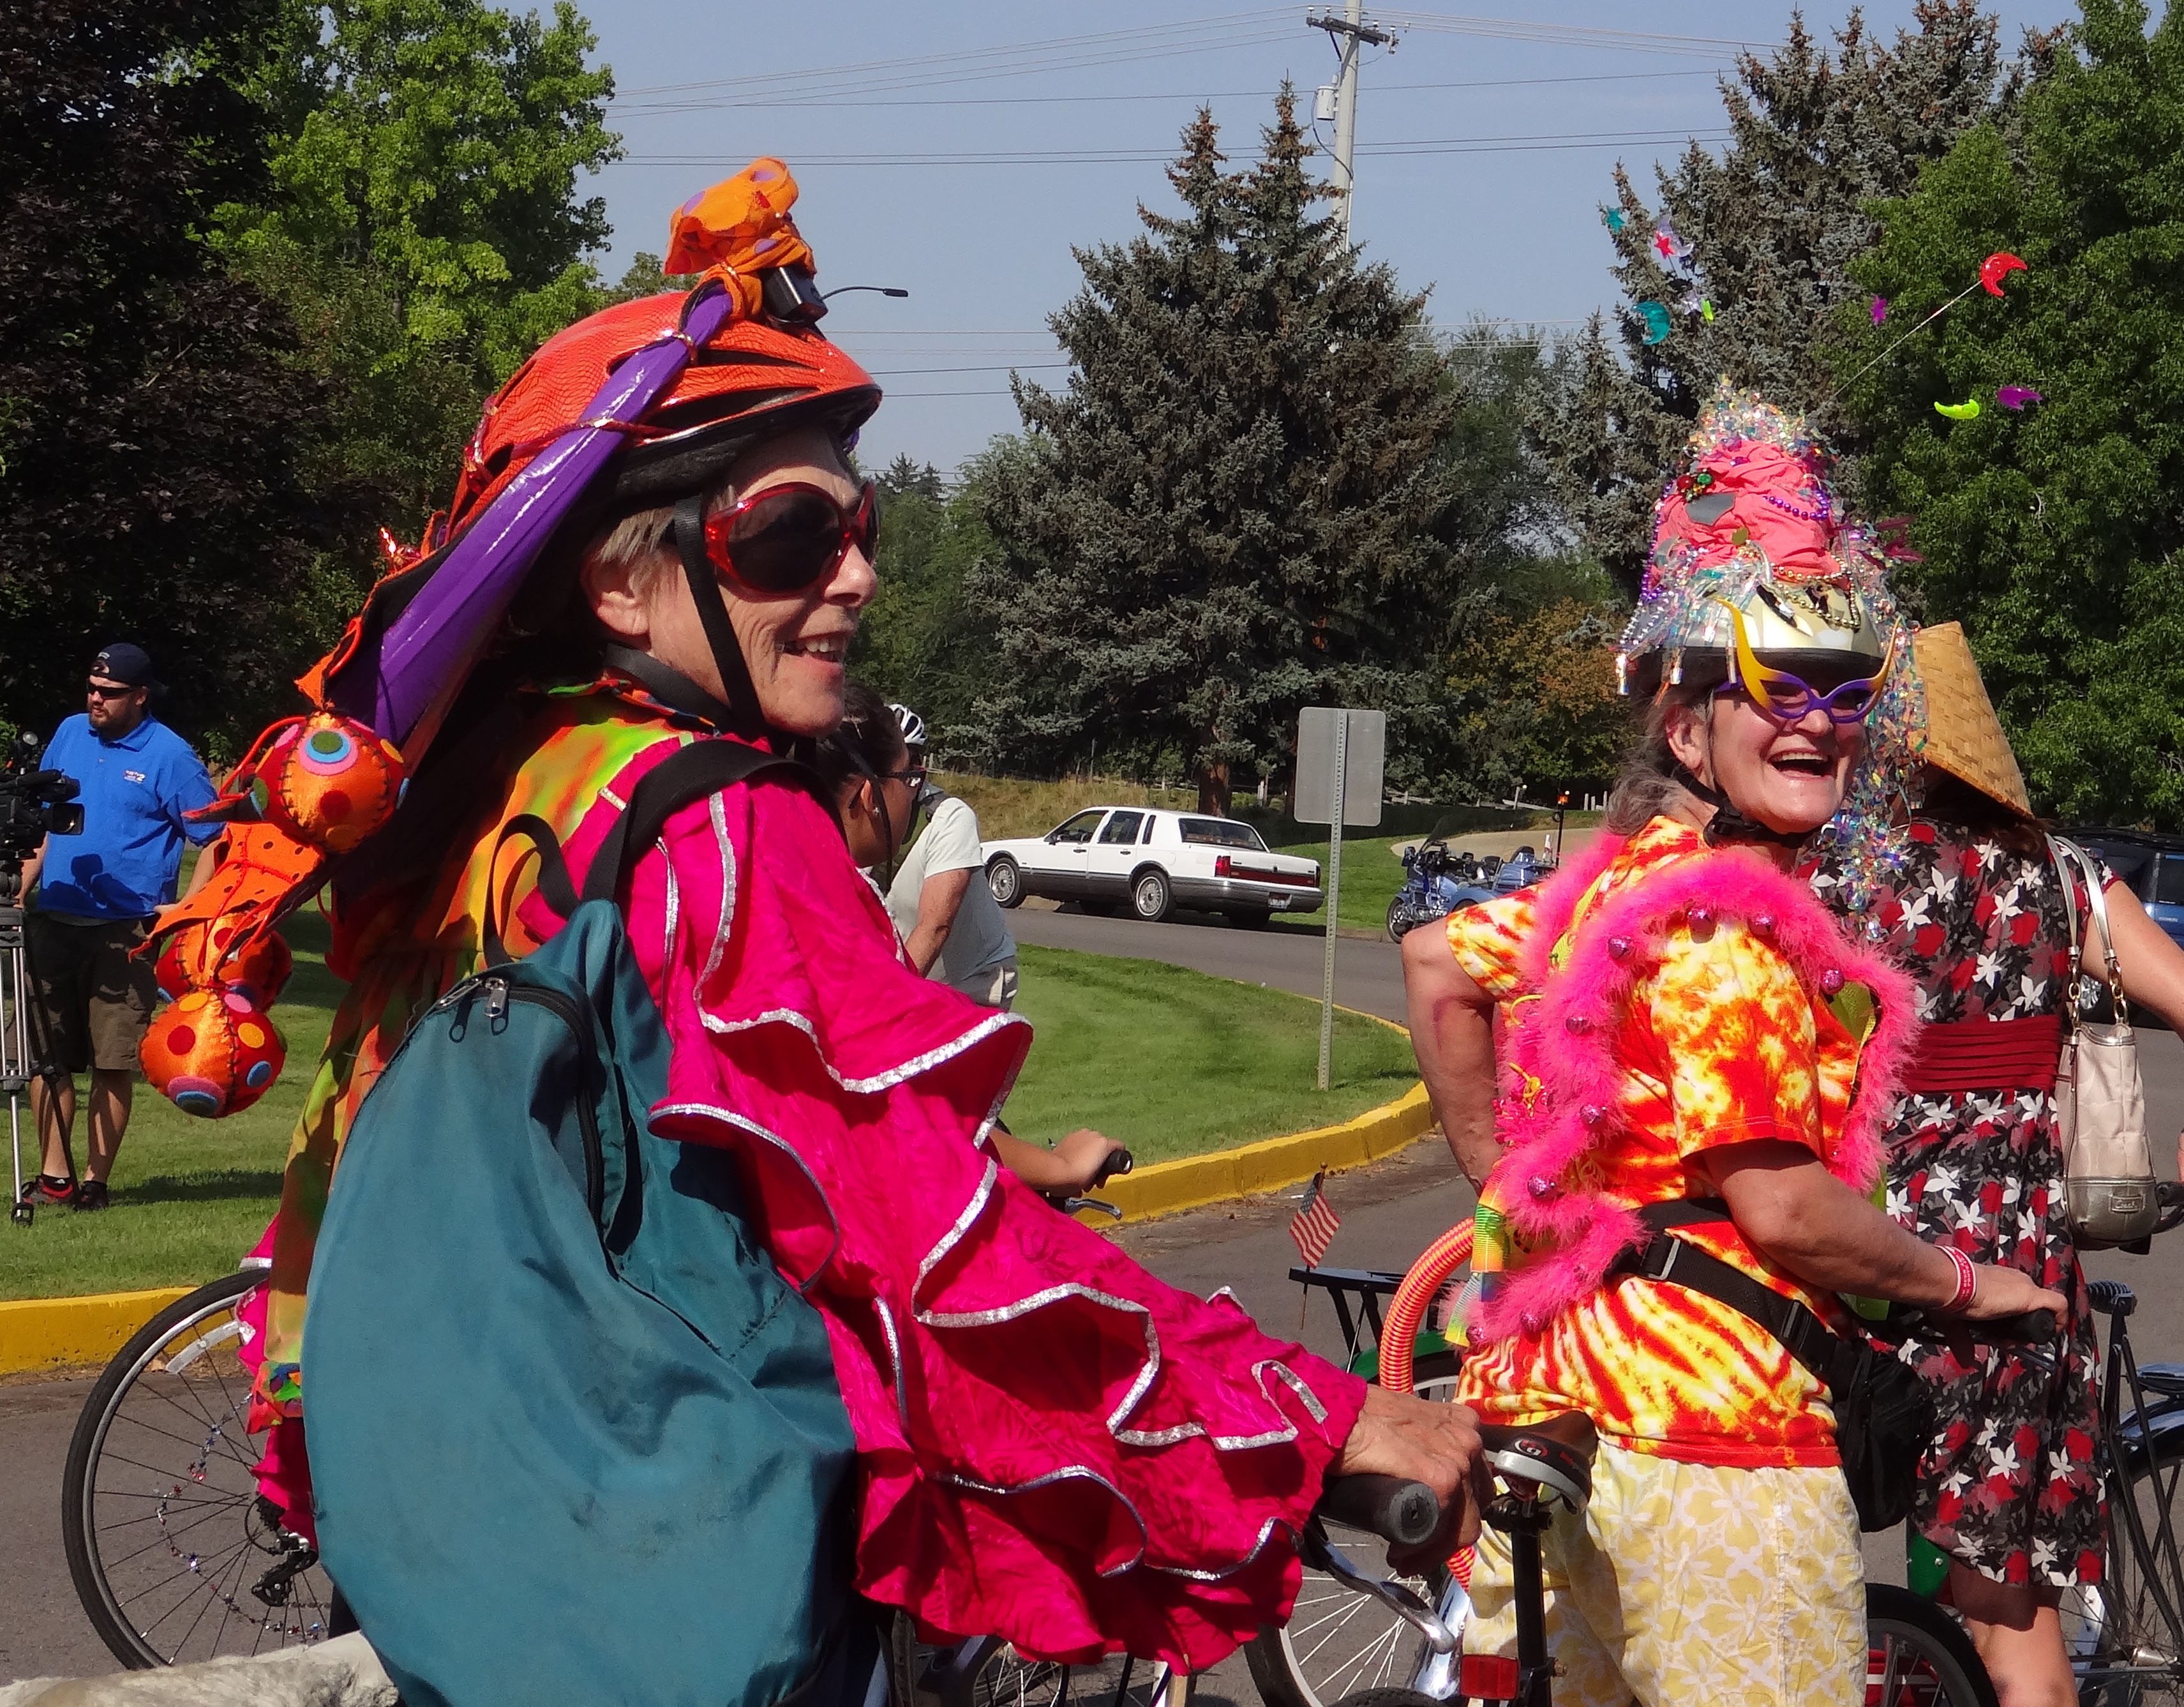
people, bicycle, carnival, smiling, parade, festival, fun, happy, women, crazy, event, tradition, costume